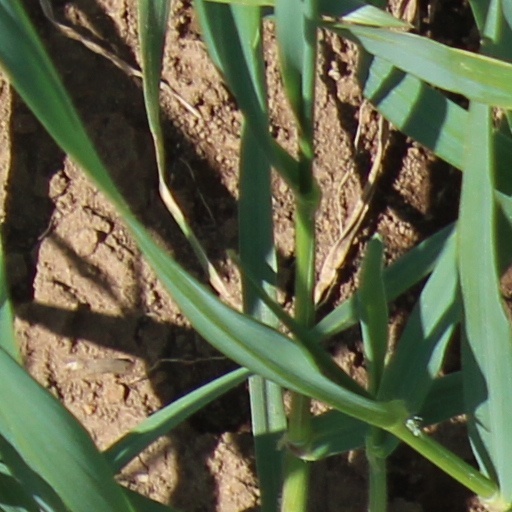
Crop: wheat